Diary of a Housewife

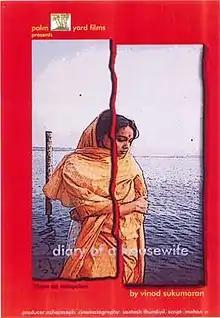
Film poster

Diary of A Housewife is a 2001 short film directed by Vinod Sukumaran. The screenplay is written by Mohan Raghavan, with cinematography by Santosh Thundiyil. The film won the National Film Award for Best First Non-feature Film of a Director in 2002.